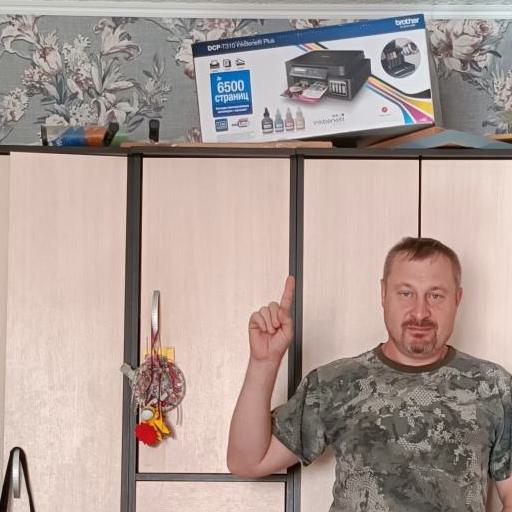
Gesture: one